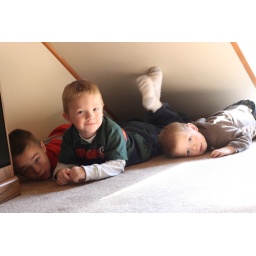
The boys under the staris at Grandma's house doing who knows what.